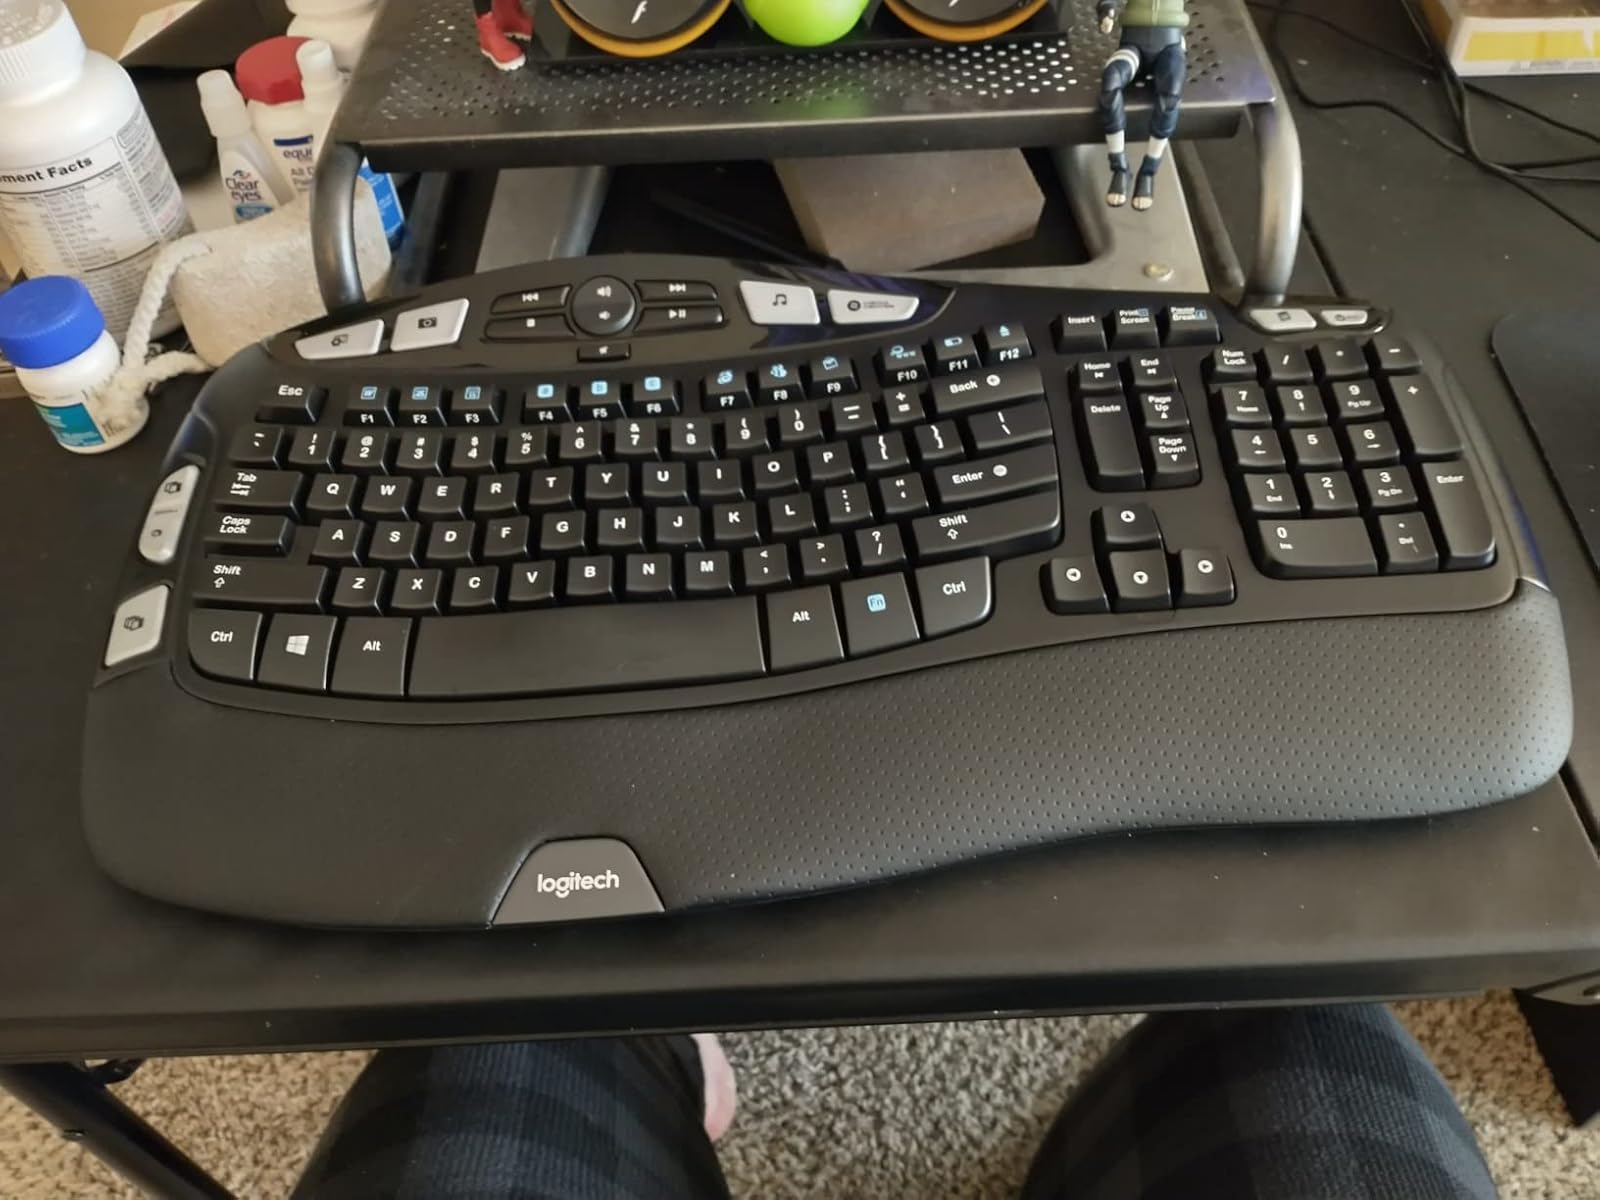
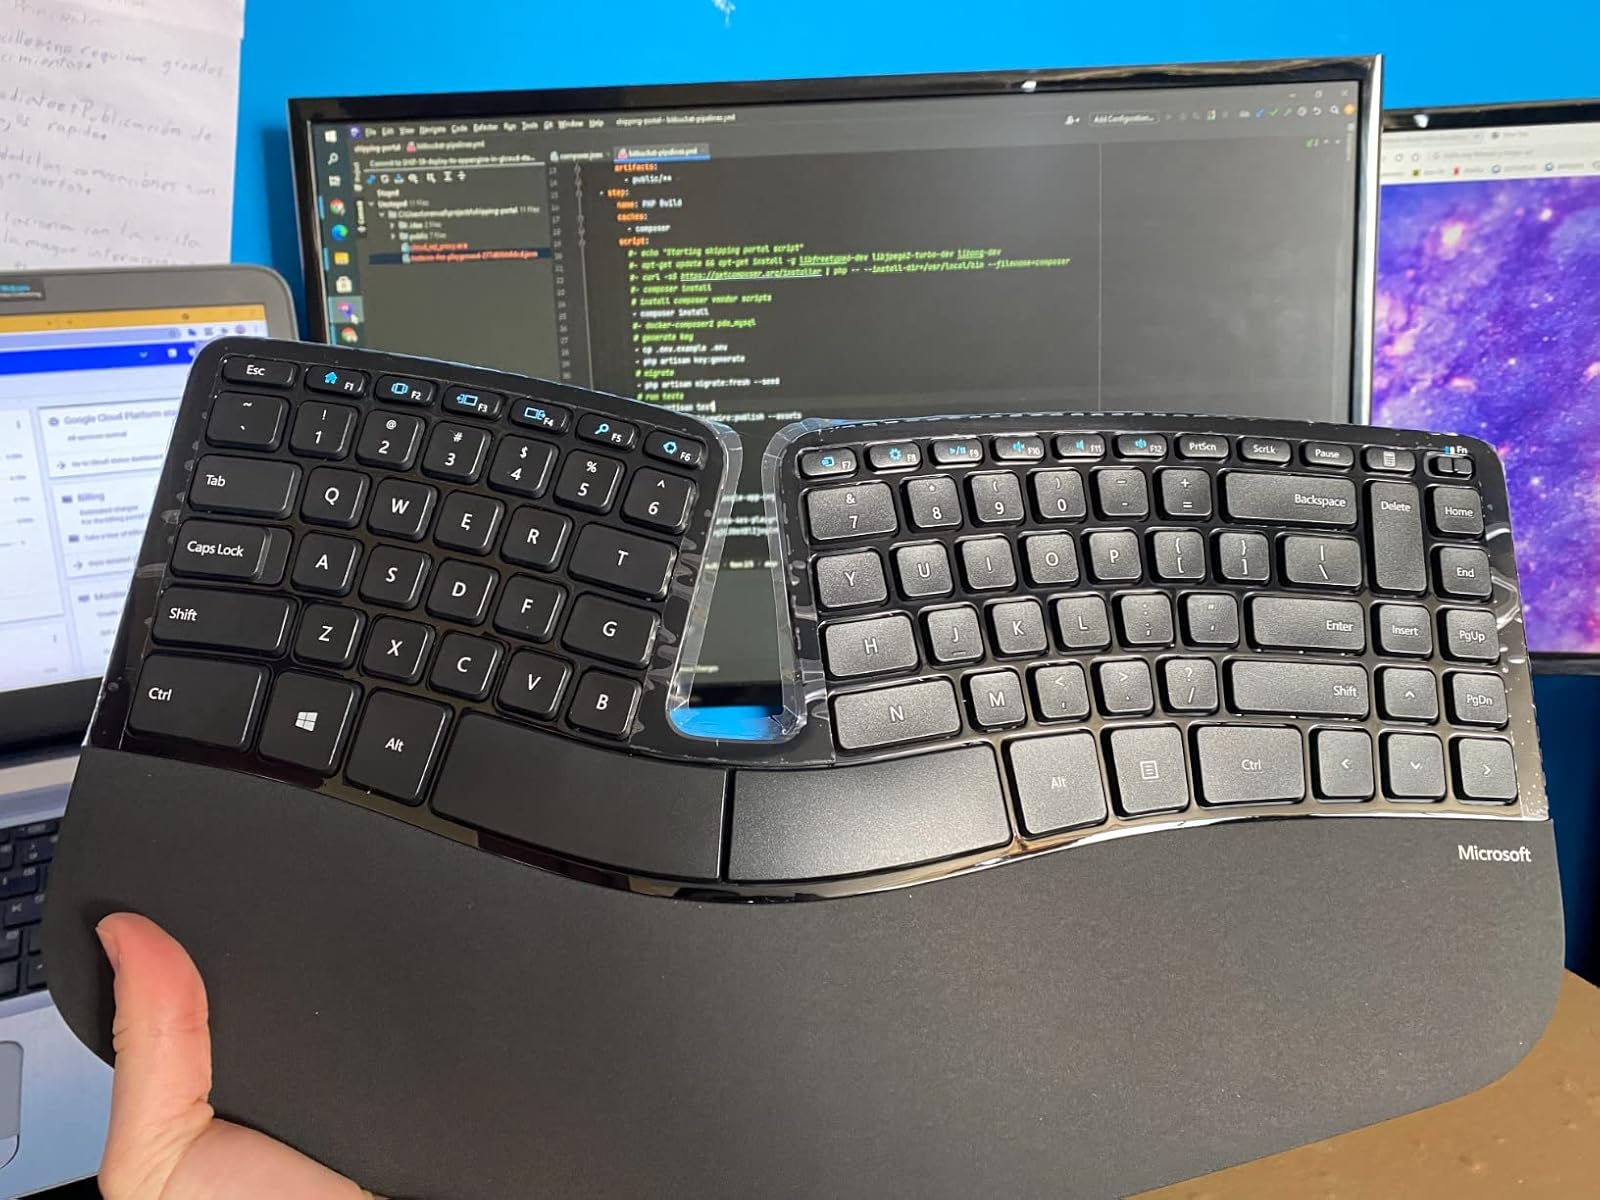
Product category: keyboard
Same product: no